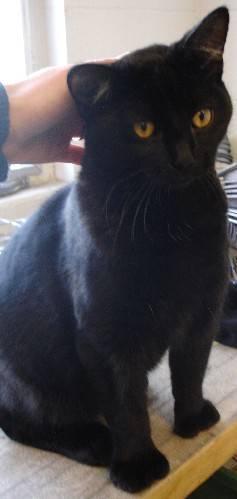
cat